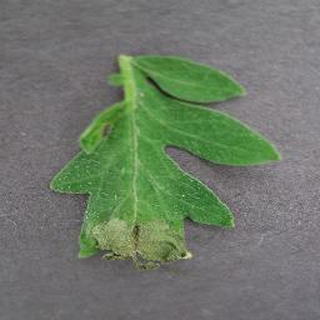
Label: tomato_late_blight